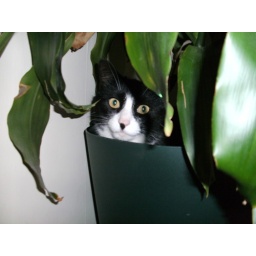
Memphis in a flower pot